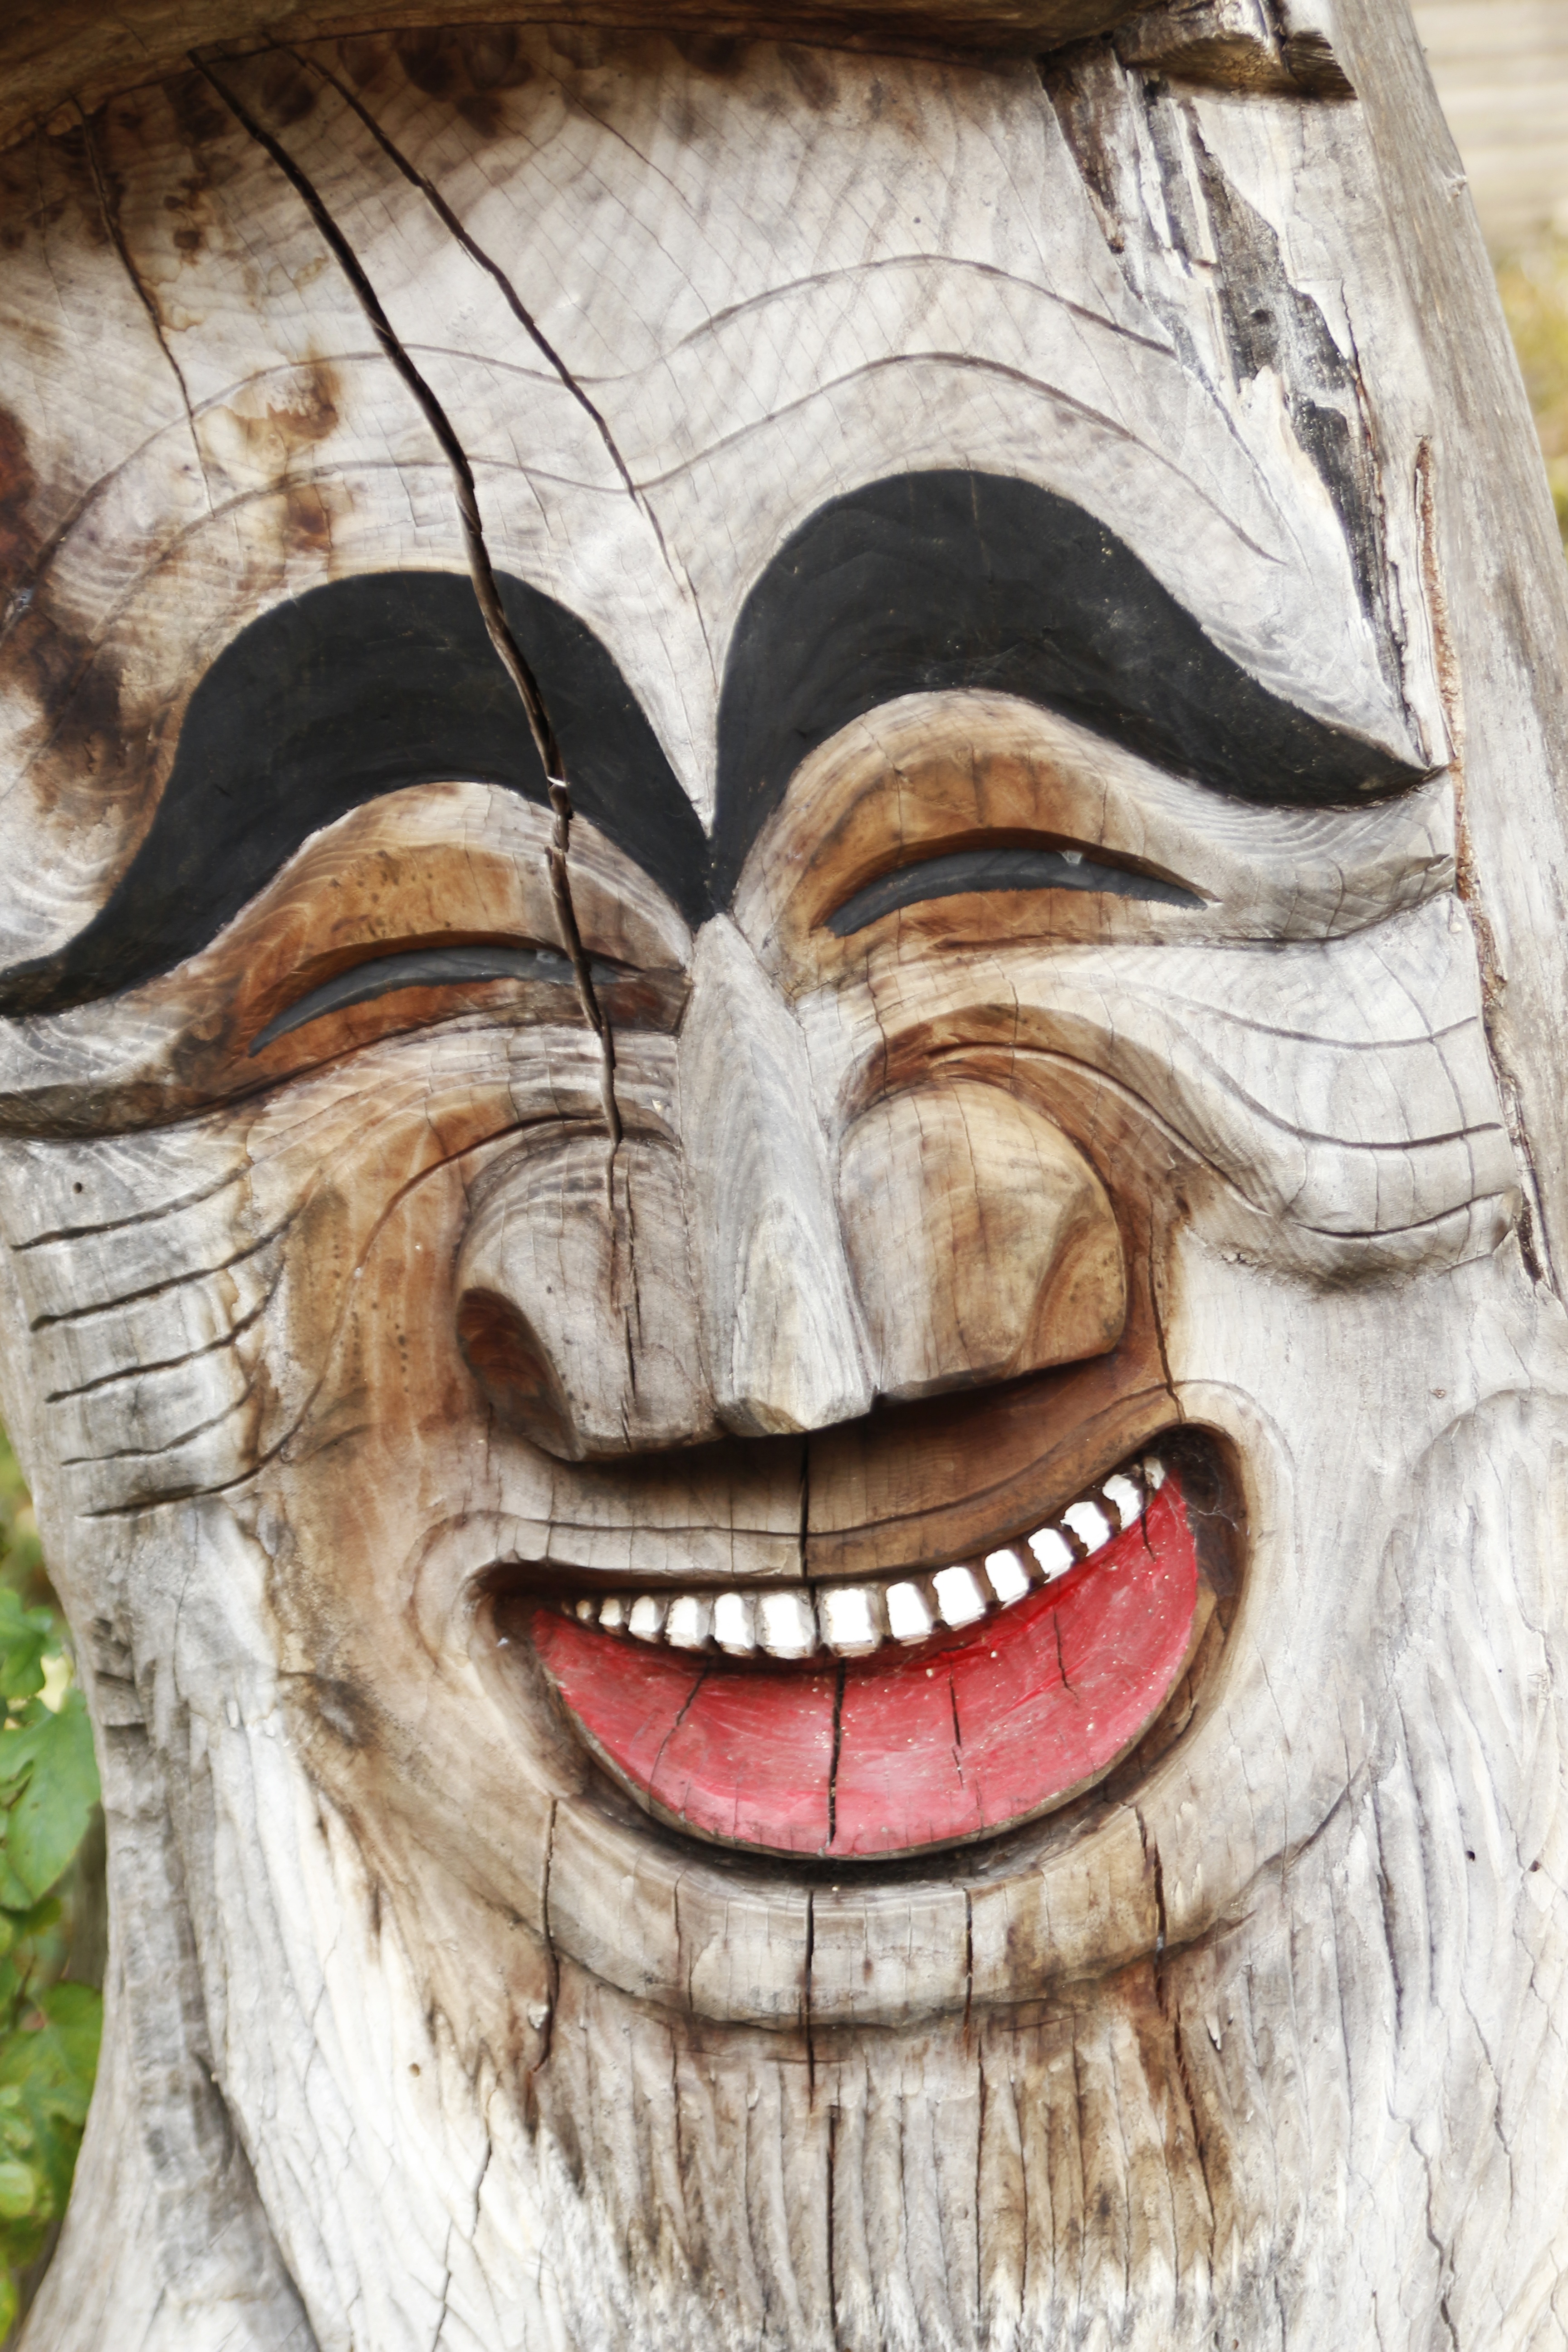
wood, clothing, smile, painting, sculpture, art, sketch, drawing, illustration, head, carving, costume, laughter, jung, facial, modern art